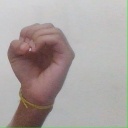
अक्षर: ऊ